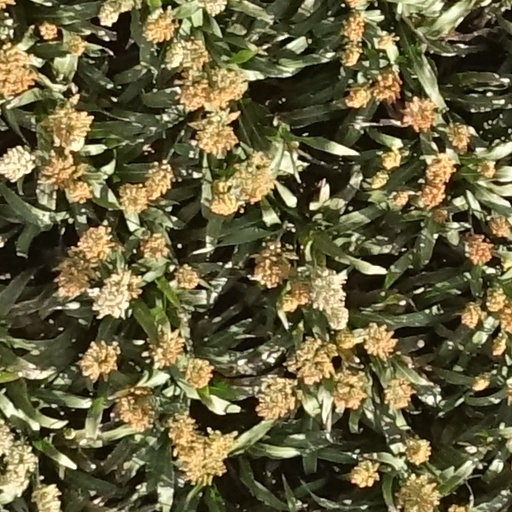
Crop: sorghum